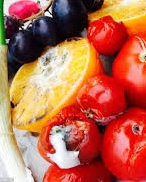
Label: trash